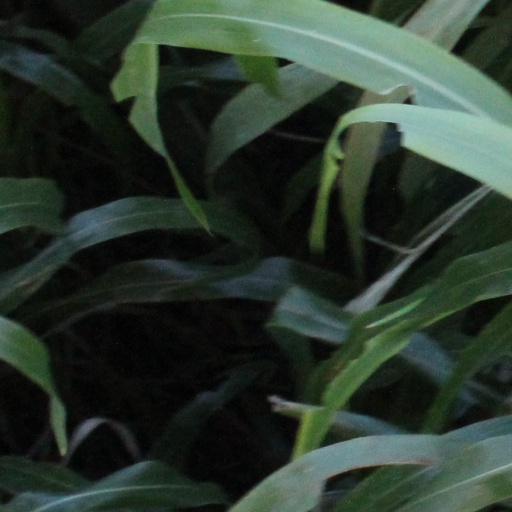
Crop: sorghum